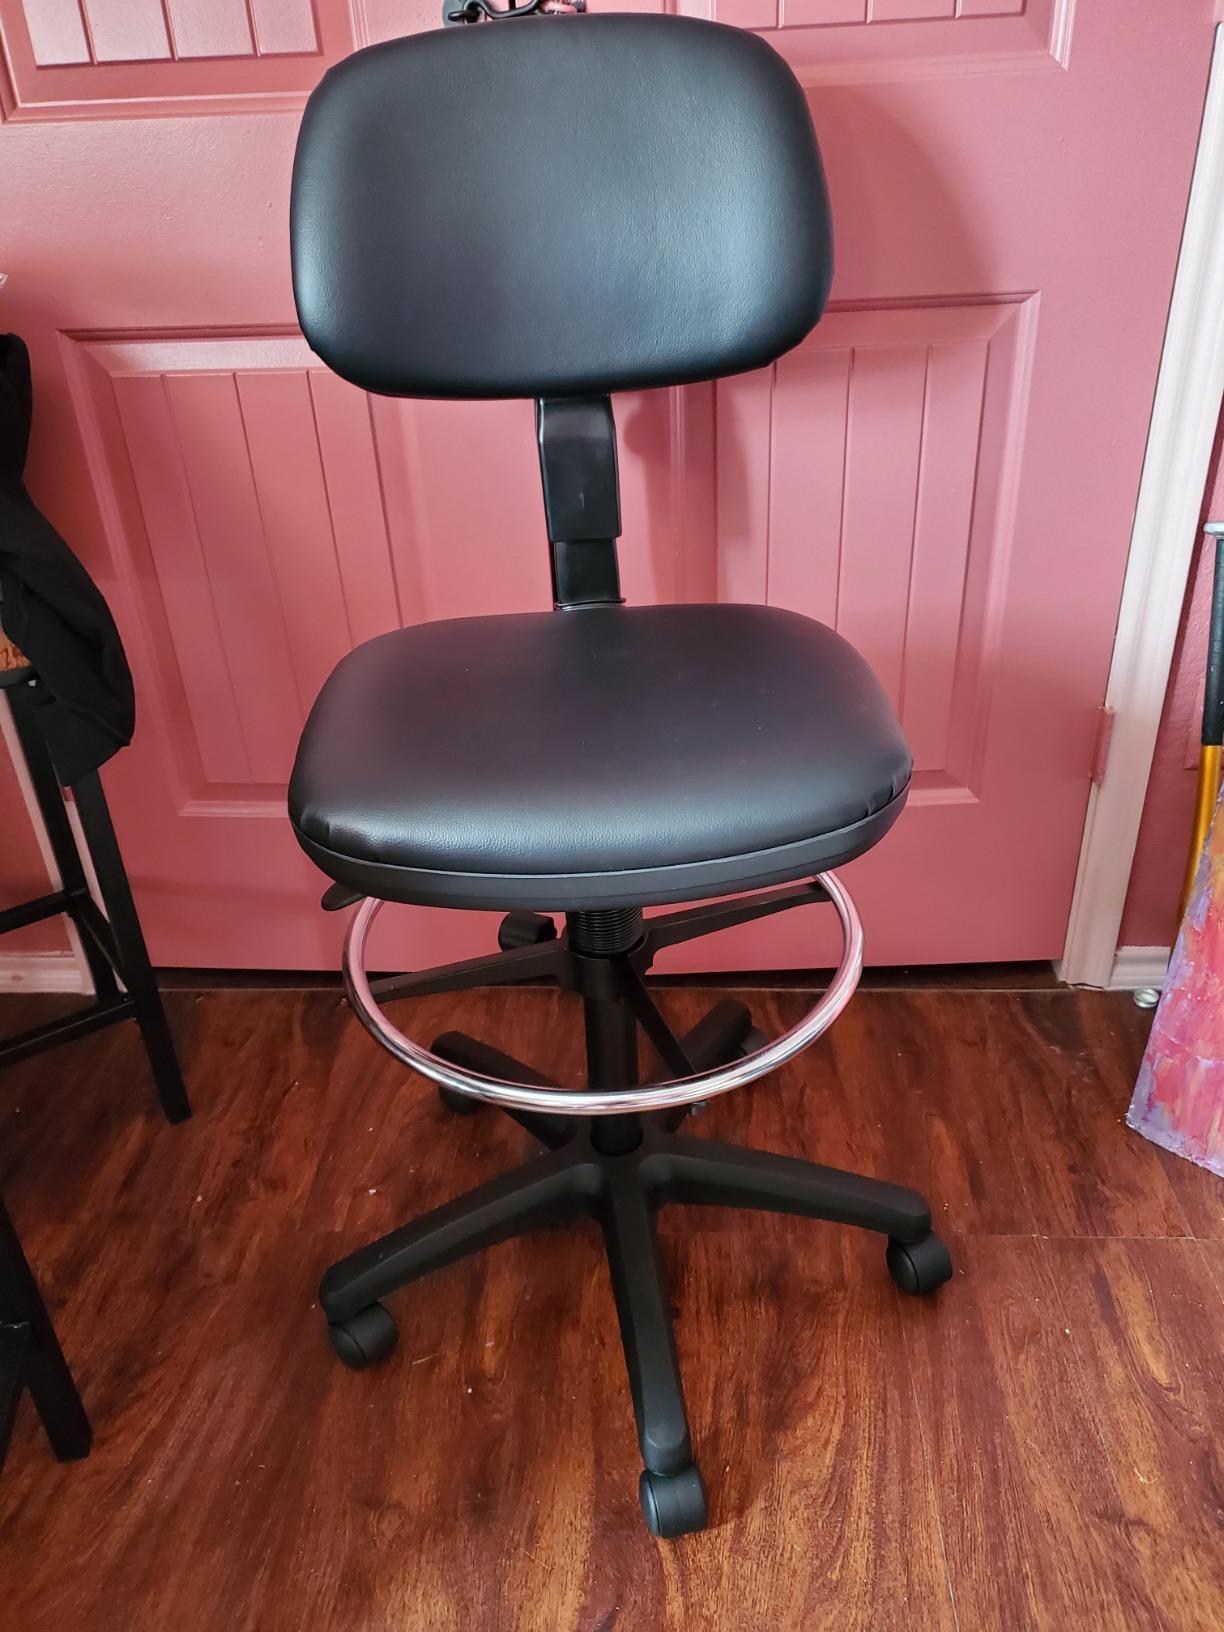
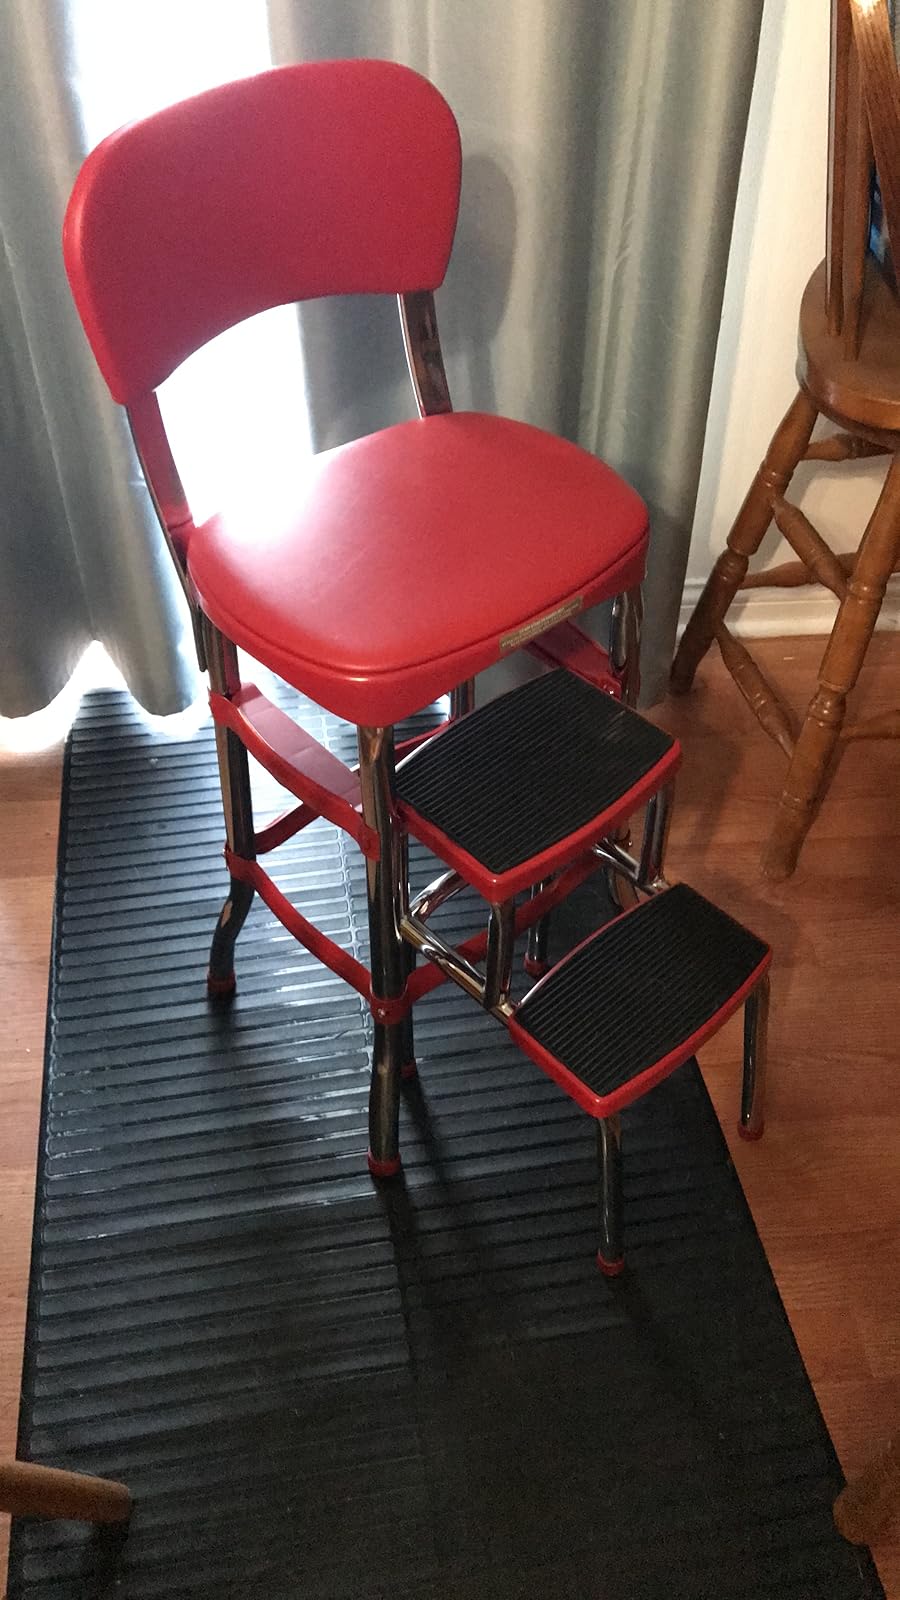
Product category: items_chair
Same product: no